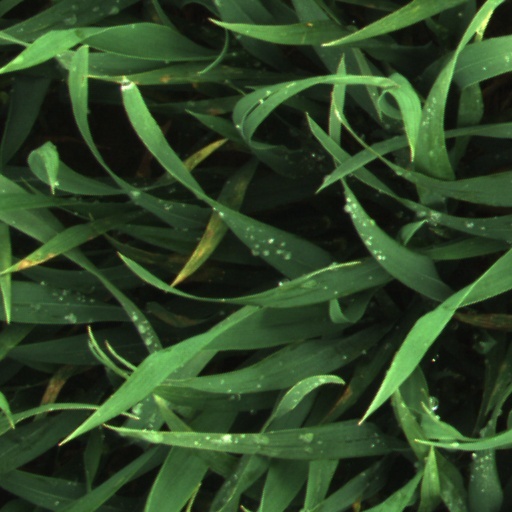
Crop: wheat